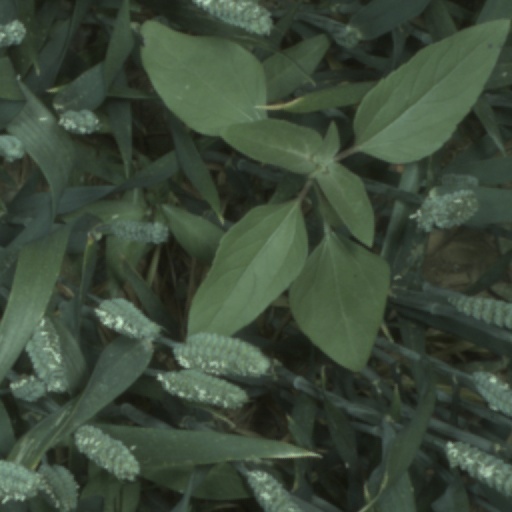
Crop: wheat